Knockdhu distillery

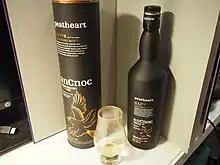
AnCnoc Peatheart is one of the most heavily peated whiskies of the Knockdhu distillery.

Knockdhu distillery is a whisky distillery situated in Knock, Banffshire and owned by Inver House Distillers Limited.